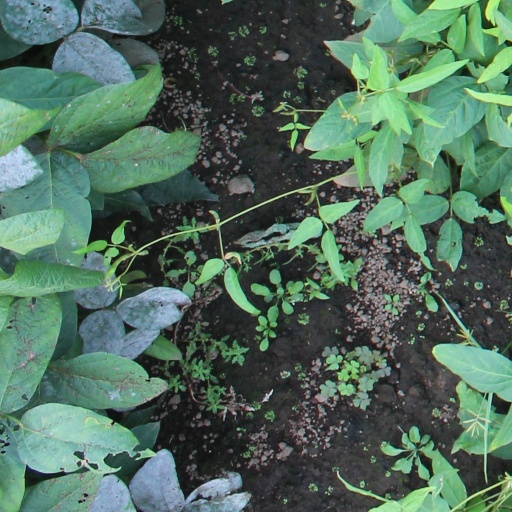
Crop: soybean